Thorsten Botz-Bornstein

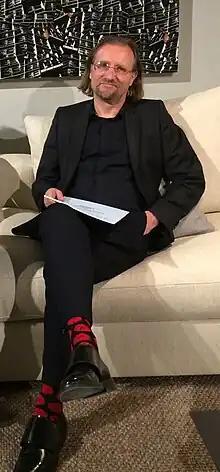
Thorsten Botz-Bornstein at the Kuwait Art Platform in 2019

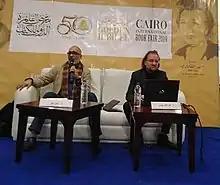
Thorsten Botz-Bornstein at the Cairo Book Fair in 2019

Thorsten Botz-Bornstein (born 1964) is a German philosopher and writer specializing in aesthetics and intercultural philosophy. He is professor of philosophy at the Gulf University for Science and Technology in Kuwait and director of the Global Studies Center.